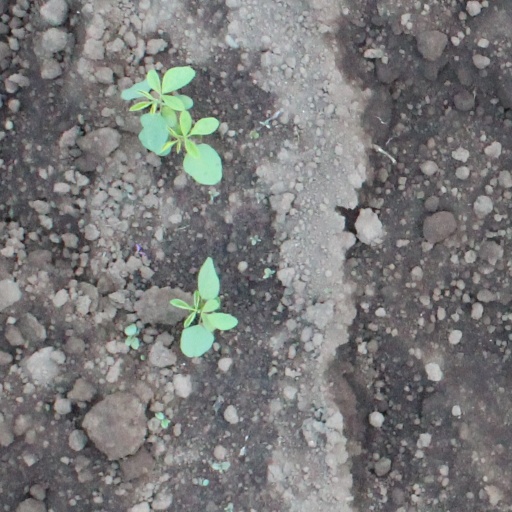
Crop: soybean